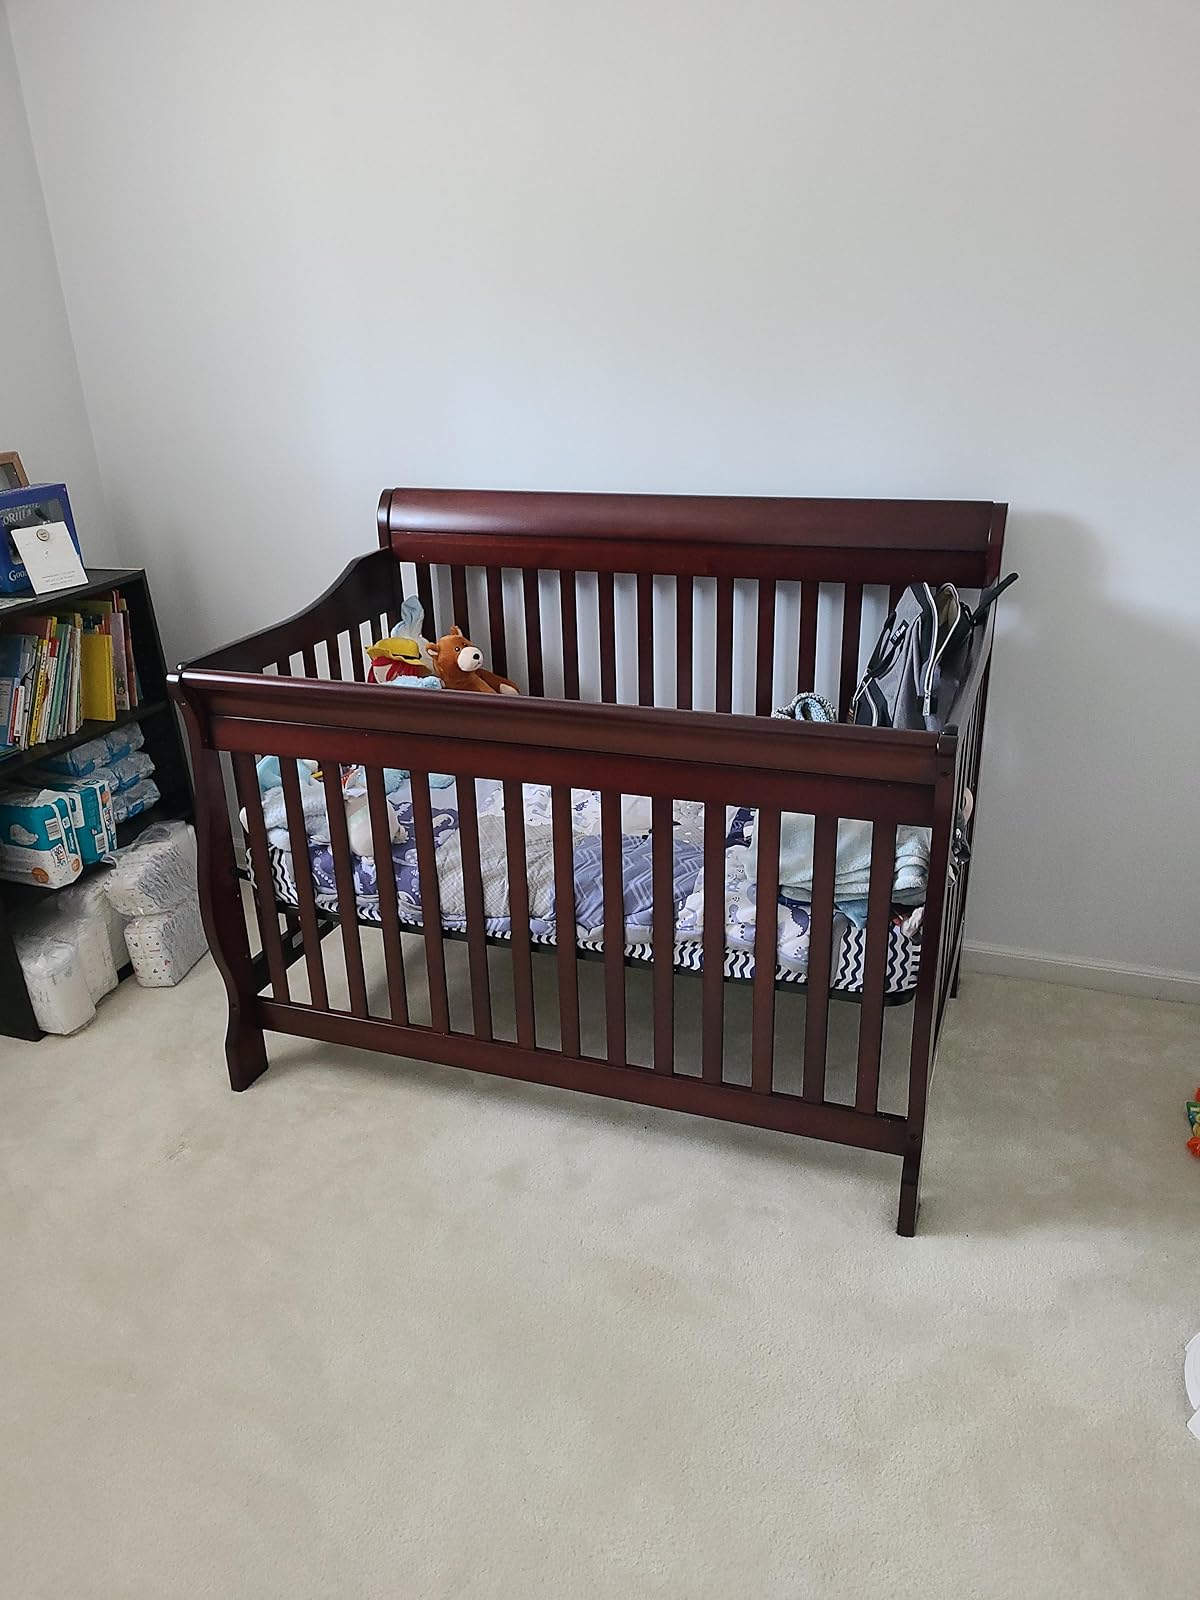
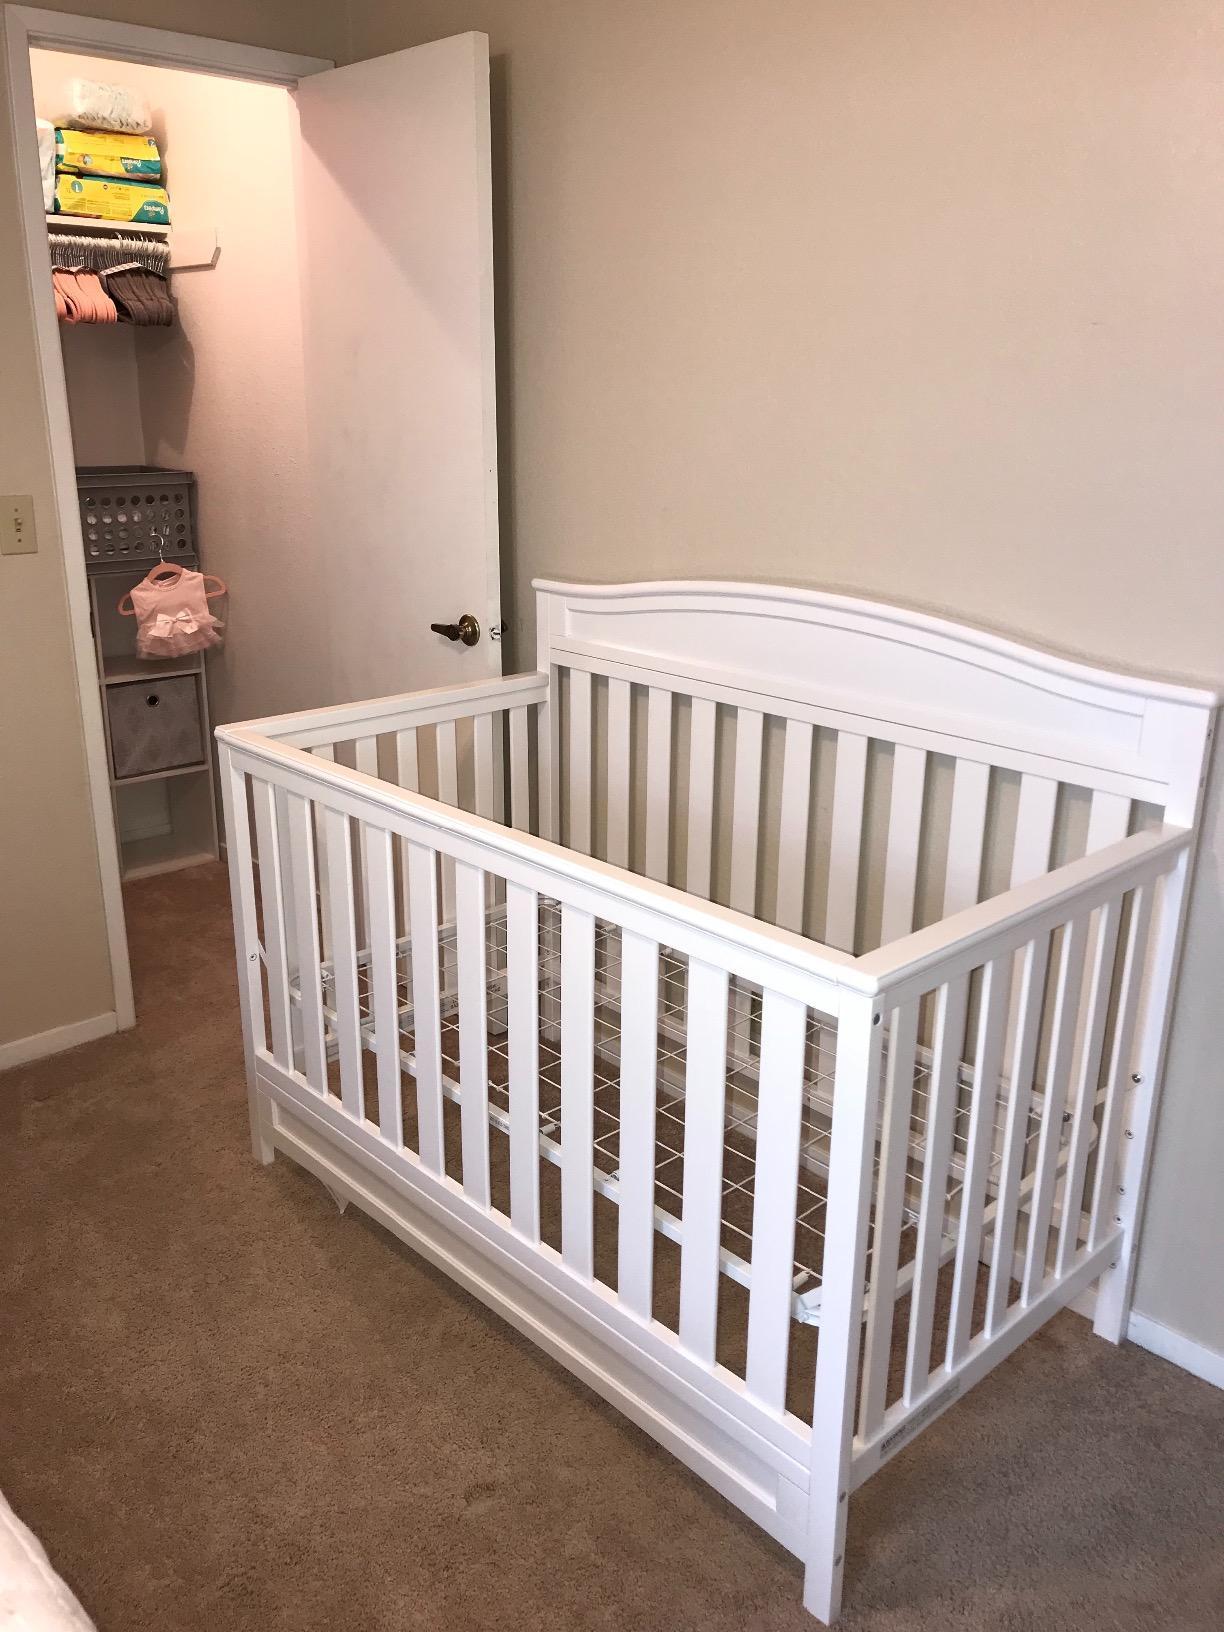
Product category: products_crib
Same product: no